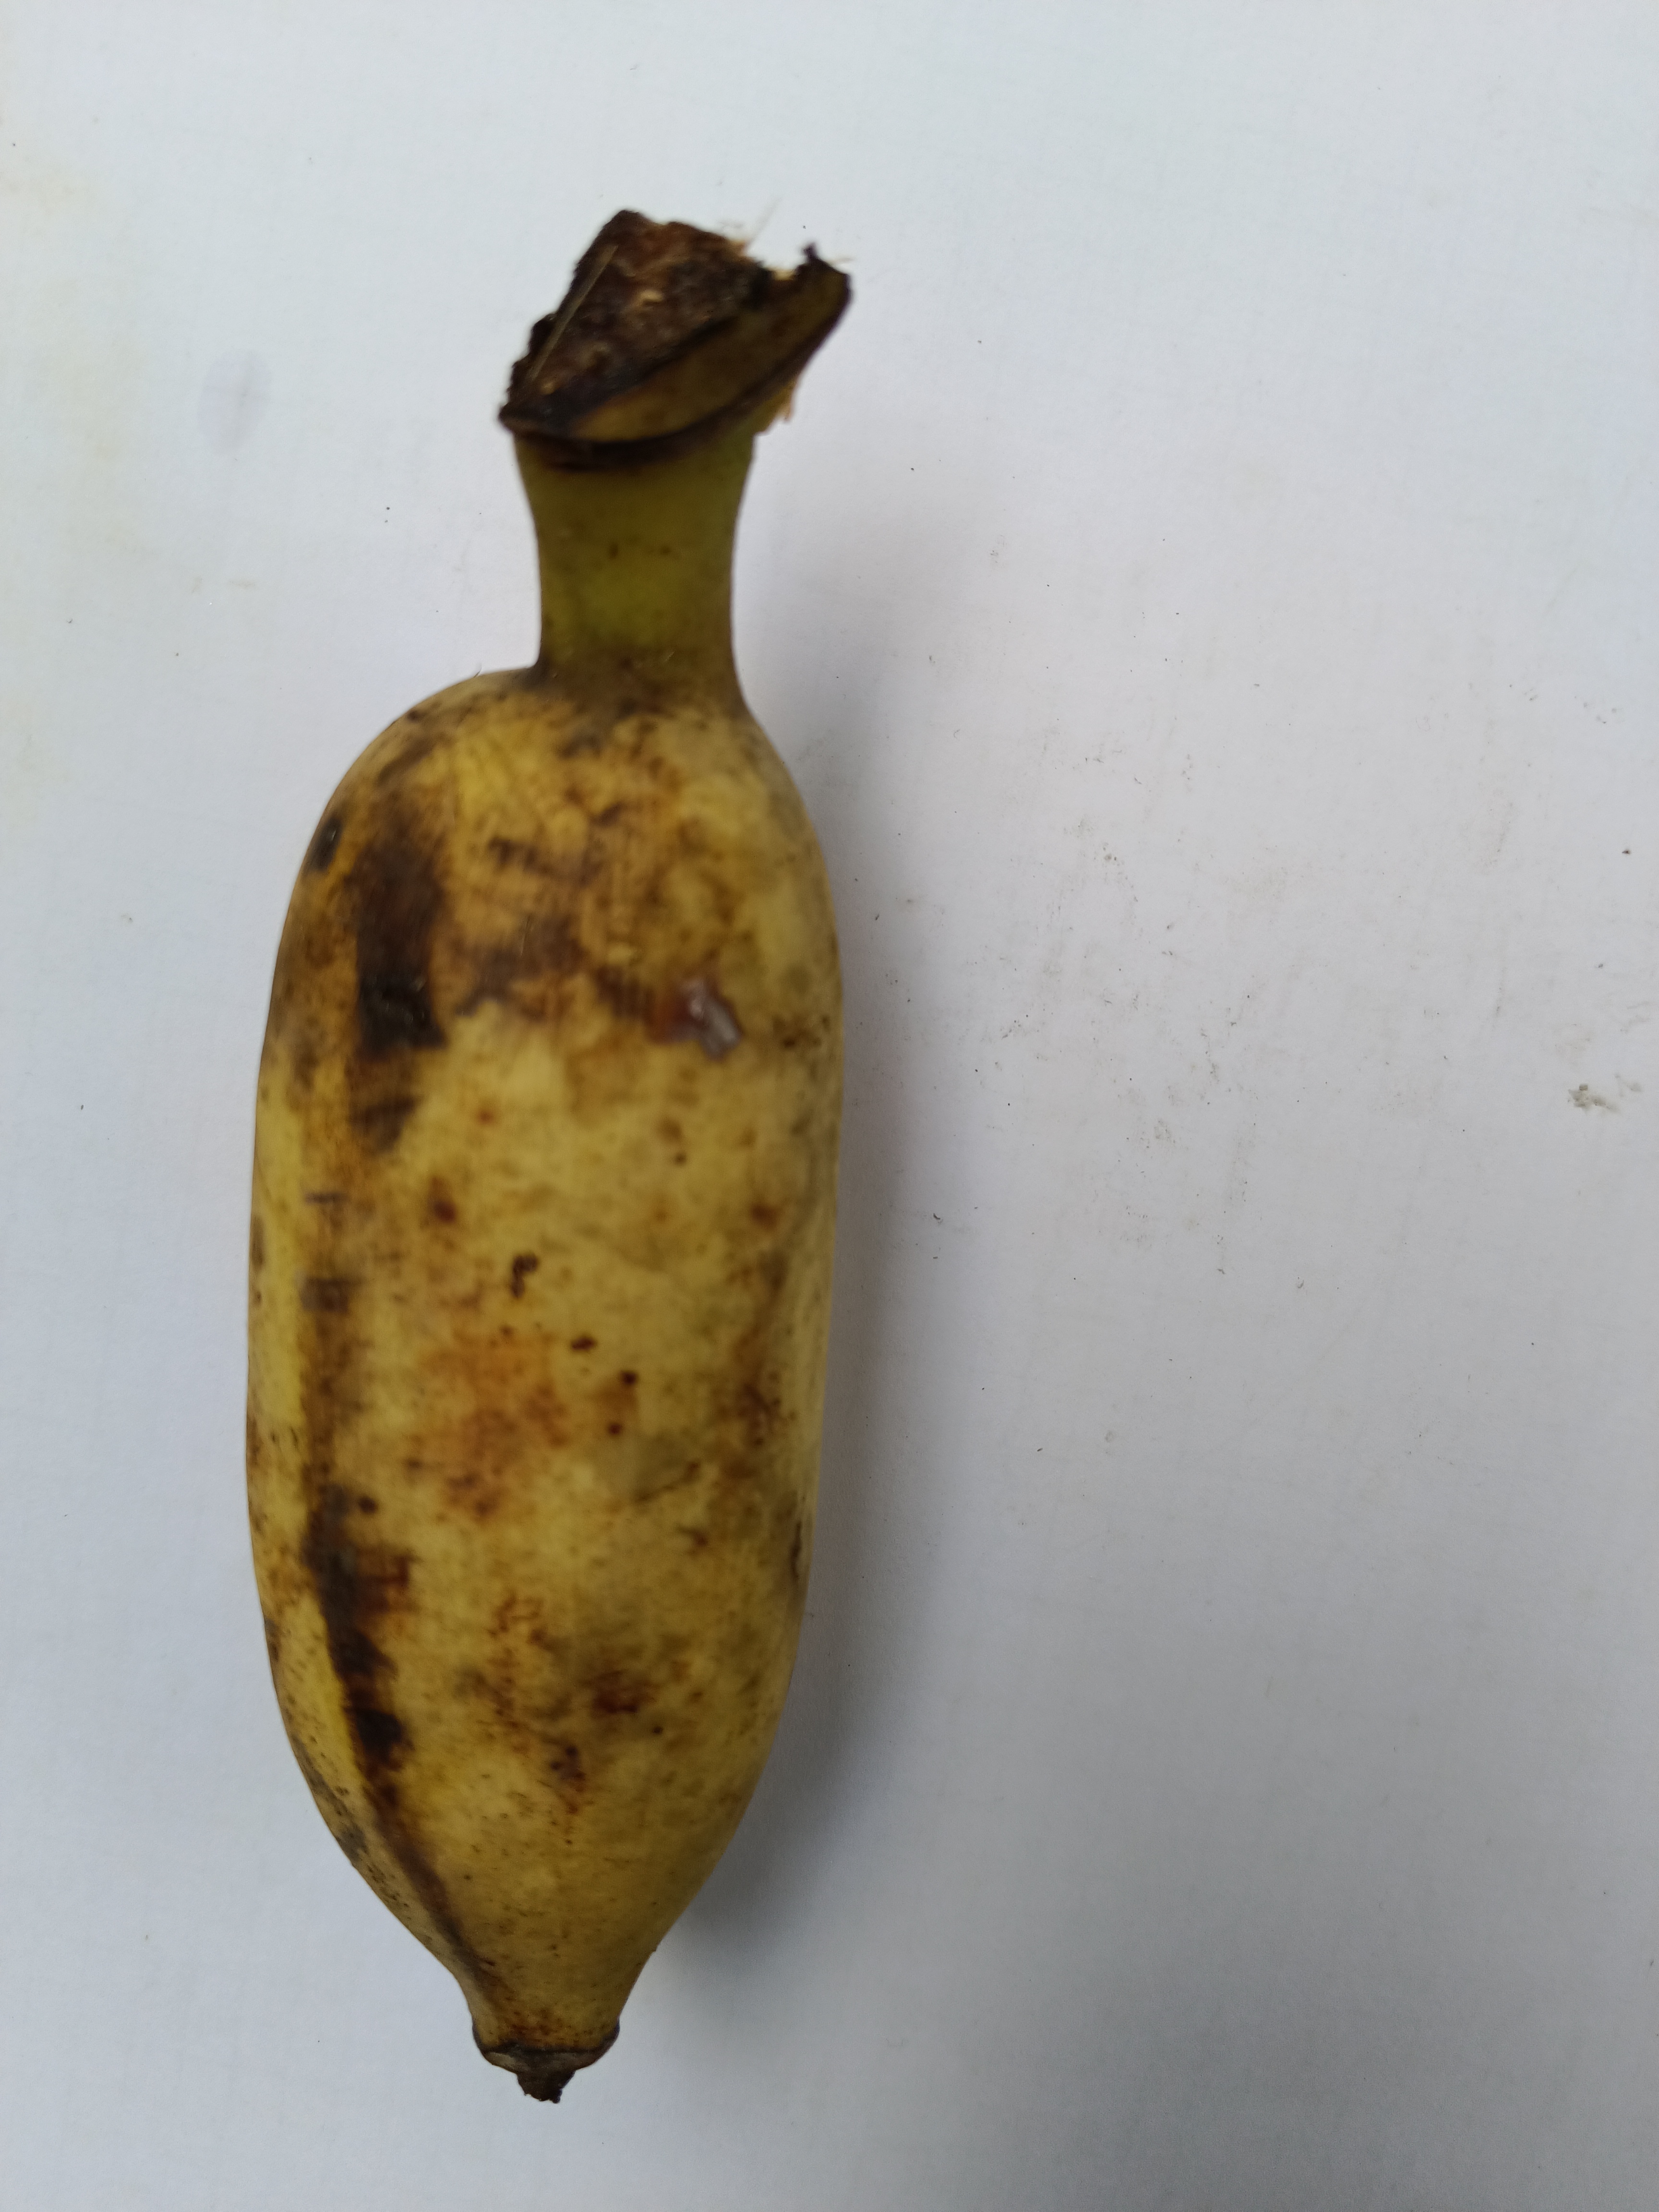
Banana variety: Deshi